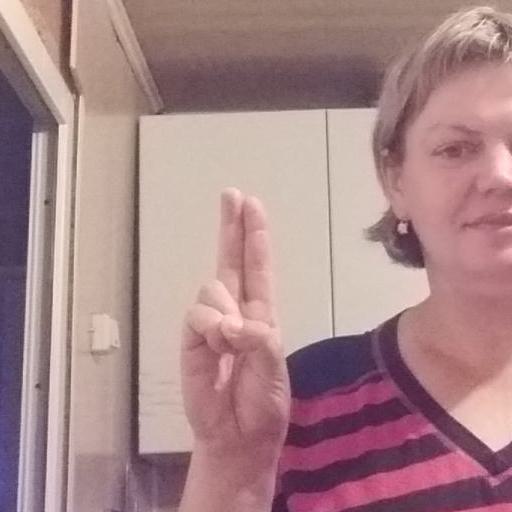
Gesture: two_up